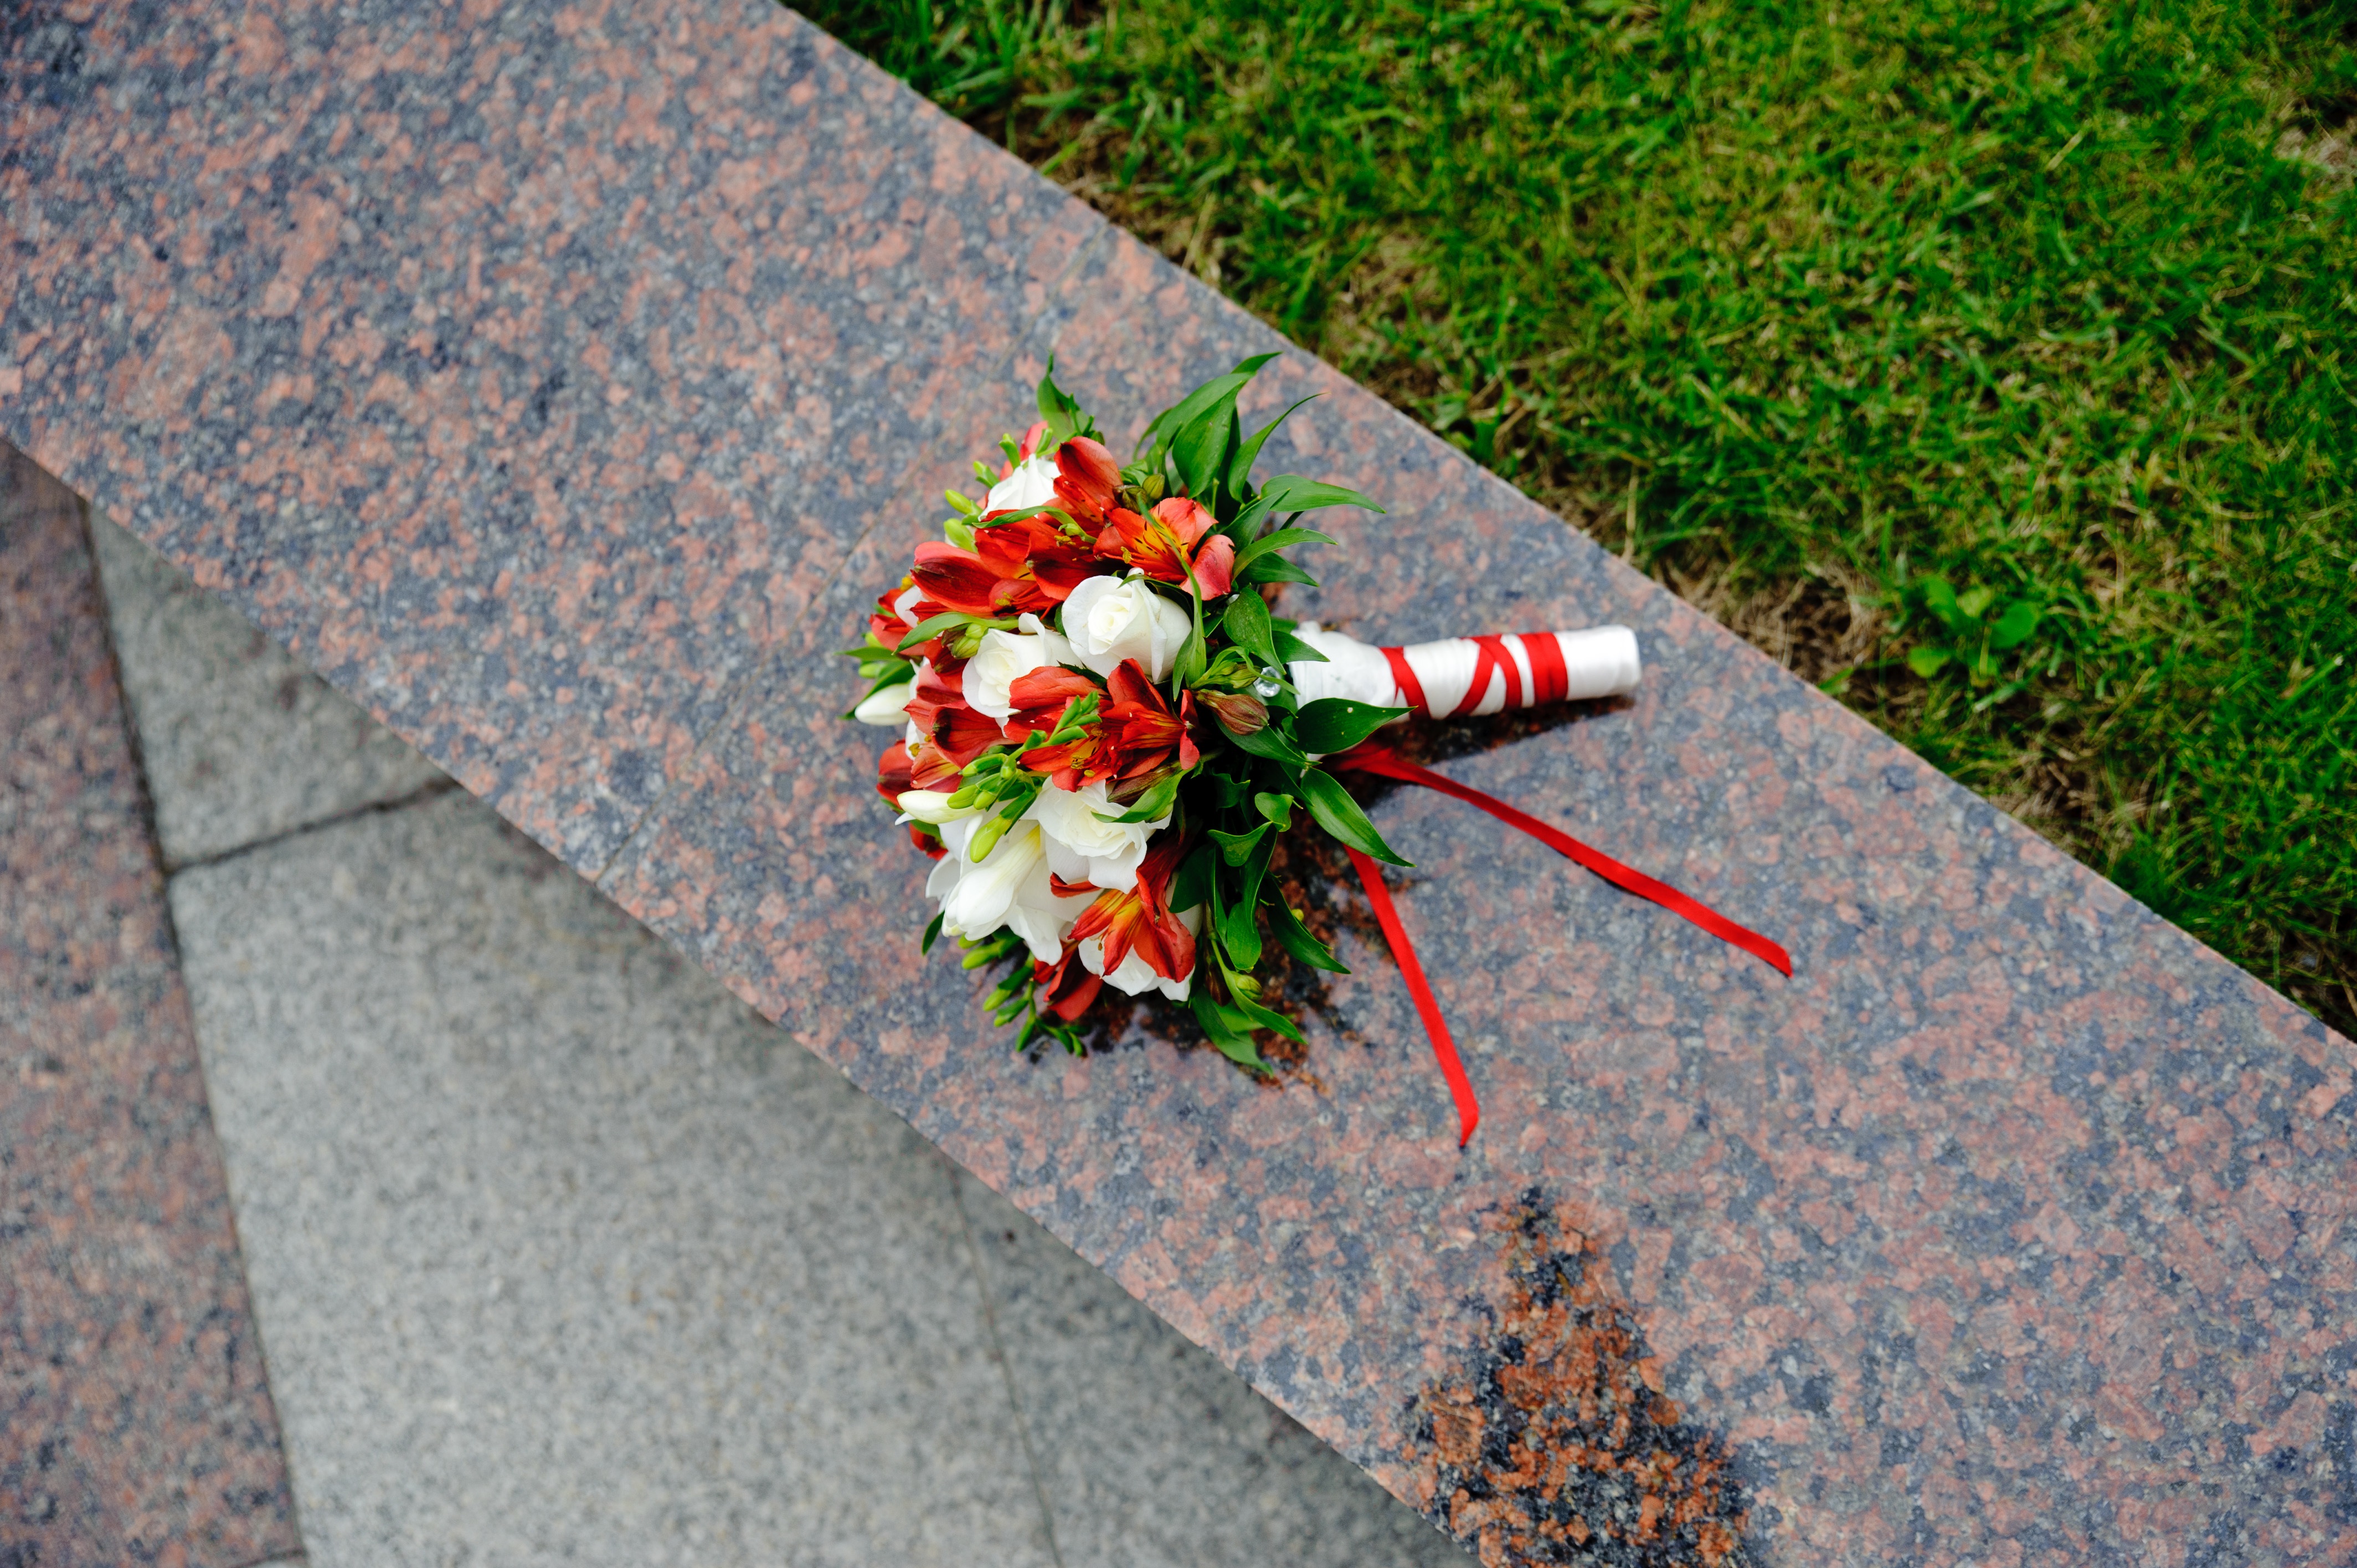
grass, lawn, leaf, sidewalk, flower, walkway, green, red, autumn, soil, garden, grave, memorial, yard, flooring, road surface